Steen Skybolt

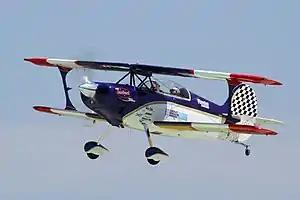

The Steen Skybolt is an American homebuilt aerobatic biplane. Designed by teacher Lamar Steen as a high school engineering project, the prototype first flew in October 1970.